Italians

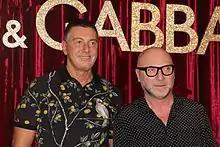
Stefano Gabbana ("left") and Domenico Dolce ("right")

As Italy is home to the greatest number of UNESCO World Heritage Sites (58) to date and it is home to half the world's great art treasures, Italians are known for their significant architectural achievements, such as the construction of arches, domes and similar structures during ancient Rome, the founding of the Renaissance architectural movement in the late-14th to 16th centuries, and being the homeland of Palladianism, a style of construction which inspired movements such as that of Neoclassical architecture, and influenced the designs which noblemen built their country houses all over the world, notably in the UK, Australia and the US during the late 17th to early 20th centuries. Several of the finest works in Western architecture, such as the Colosseum, the Milan Cathedral and Florence cathedral, the Leaning Tower of Pisa and the building designs of Venice are found in Italy.